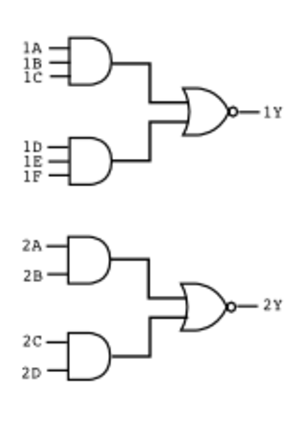
Le circuit intégré 7451 fait partie de la série des circuits intégrés 7400 utilisant la technologie TTL.